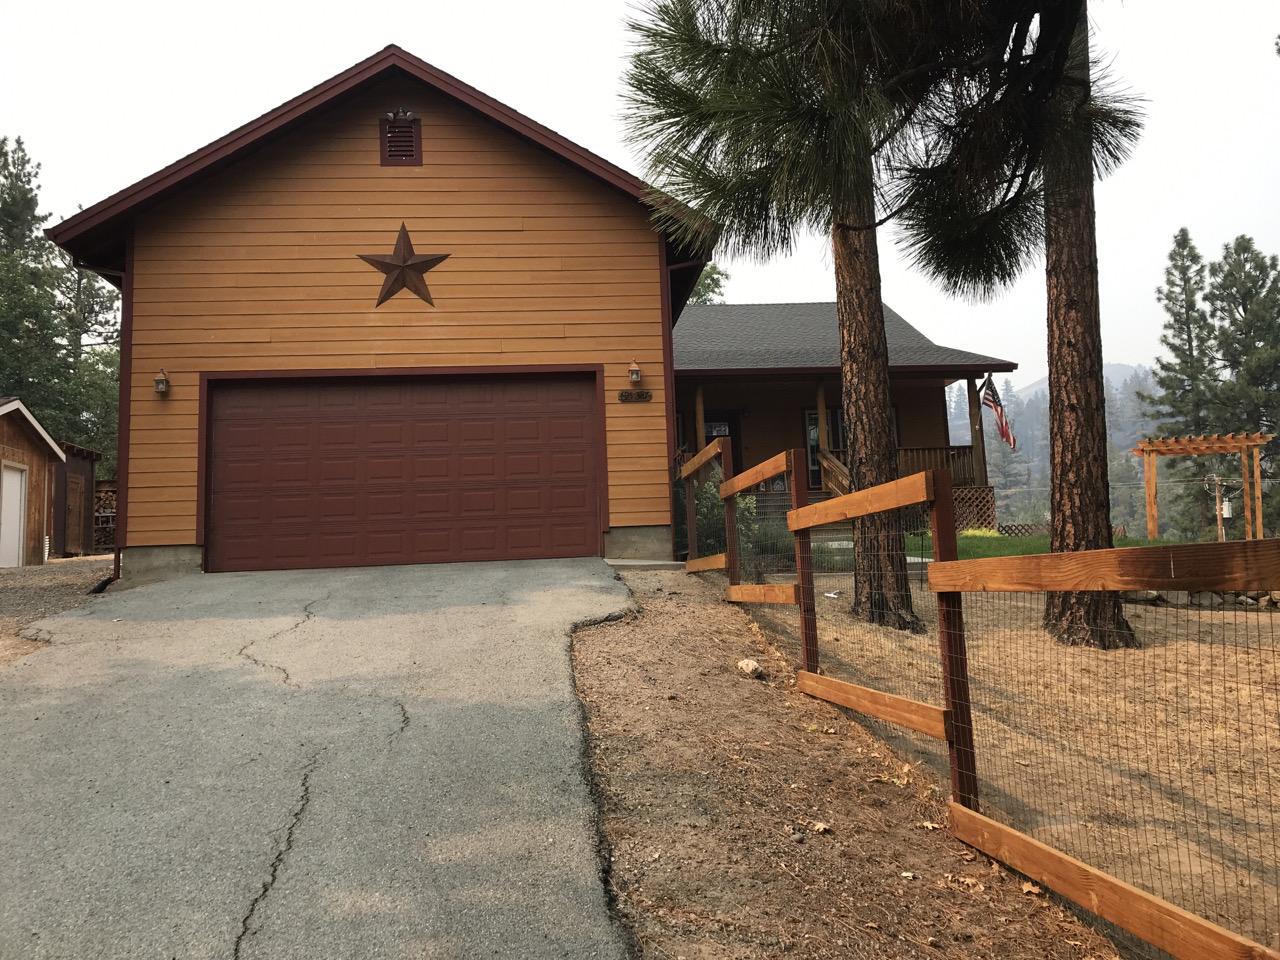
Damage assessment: no_damage